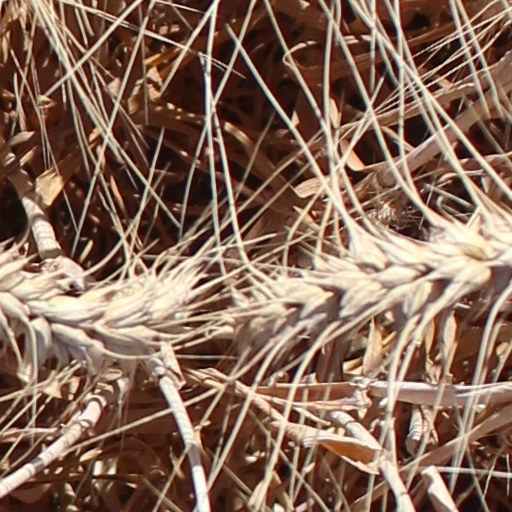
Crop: wheat